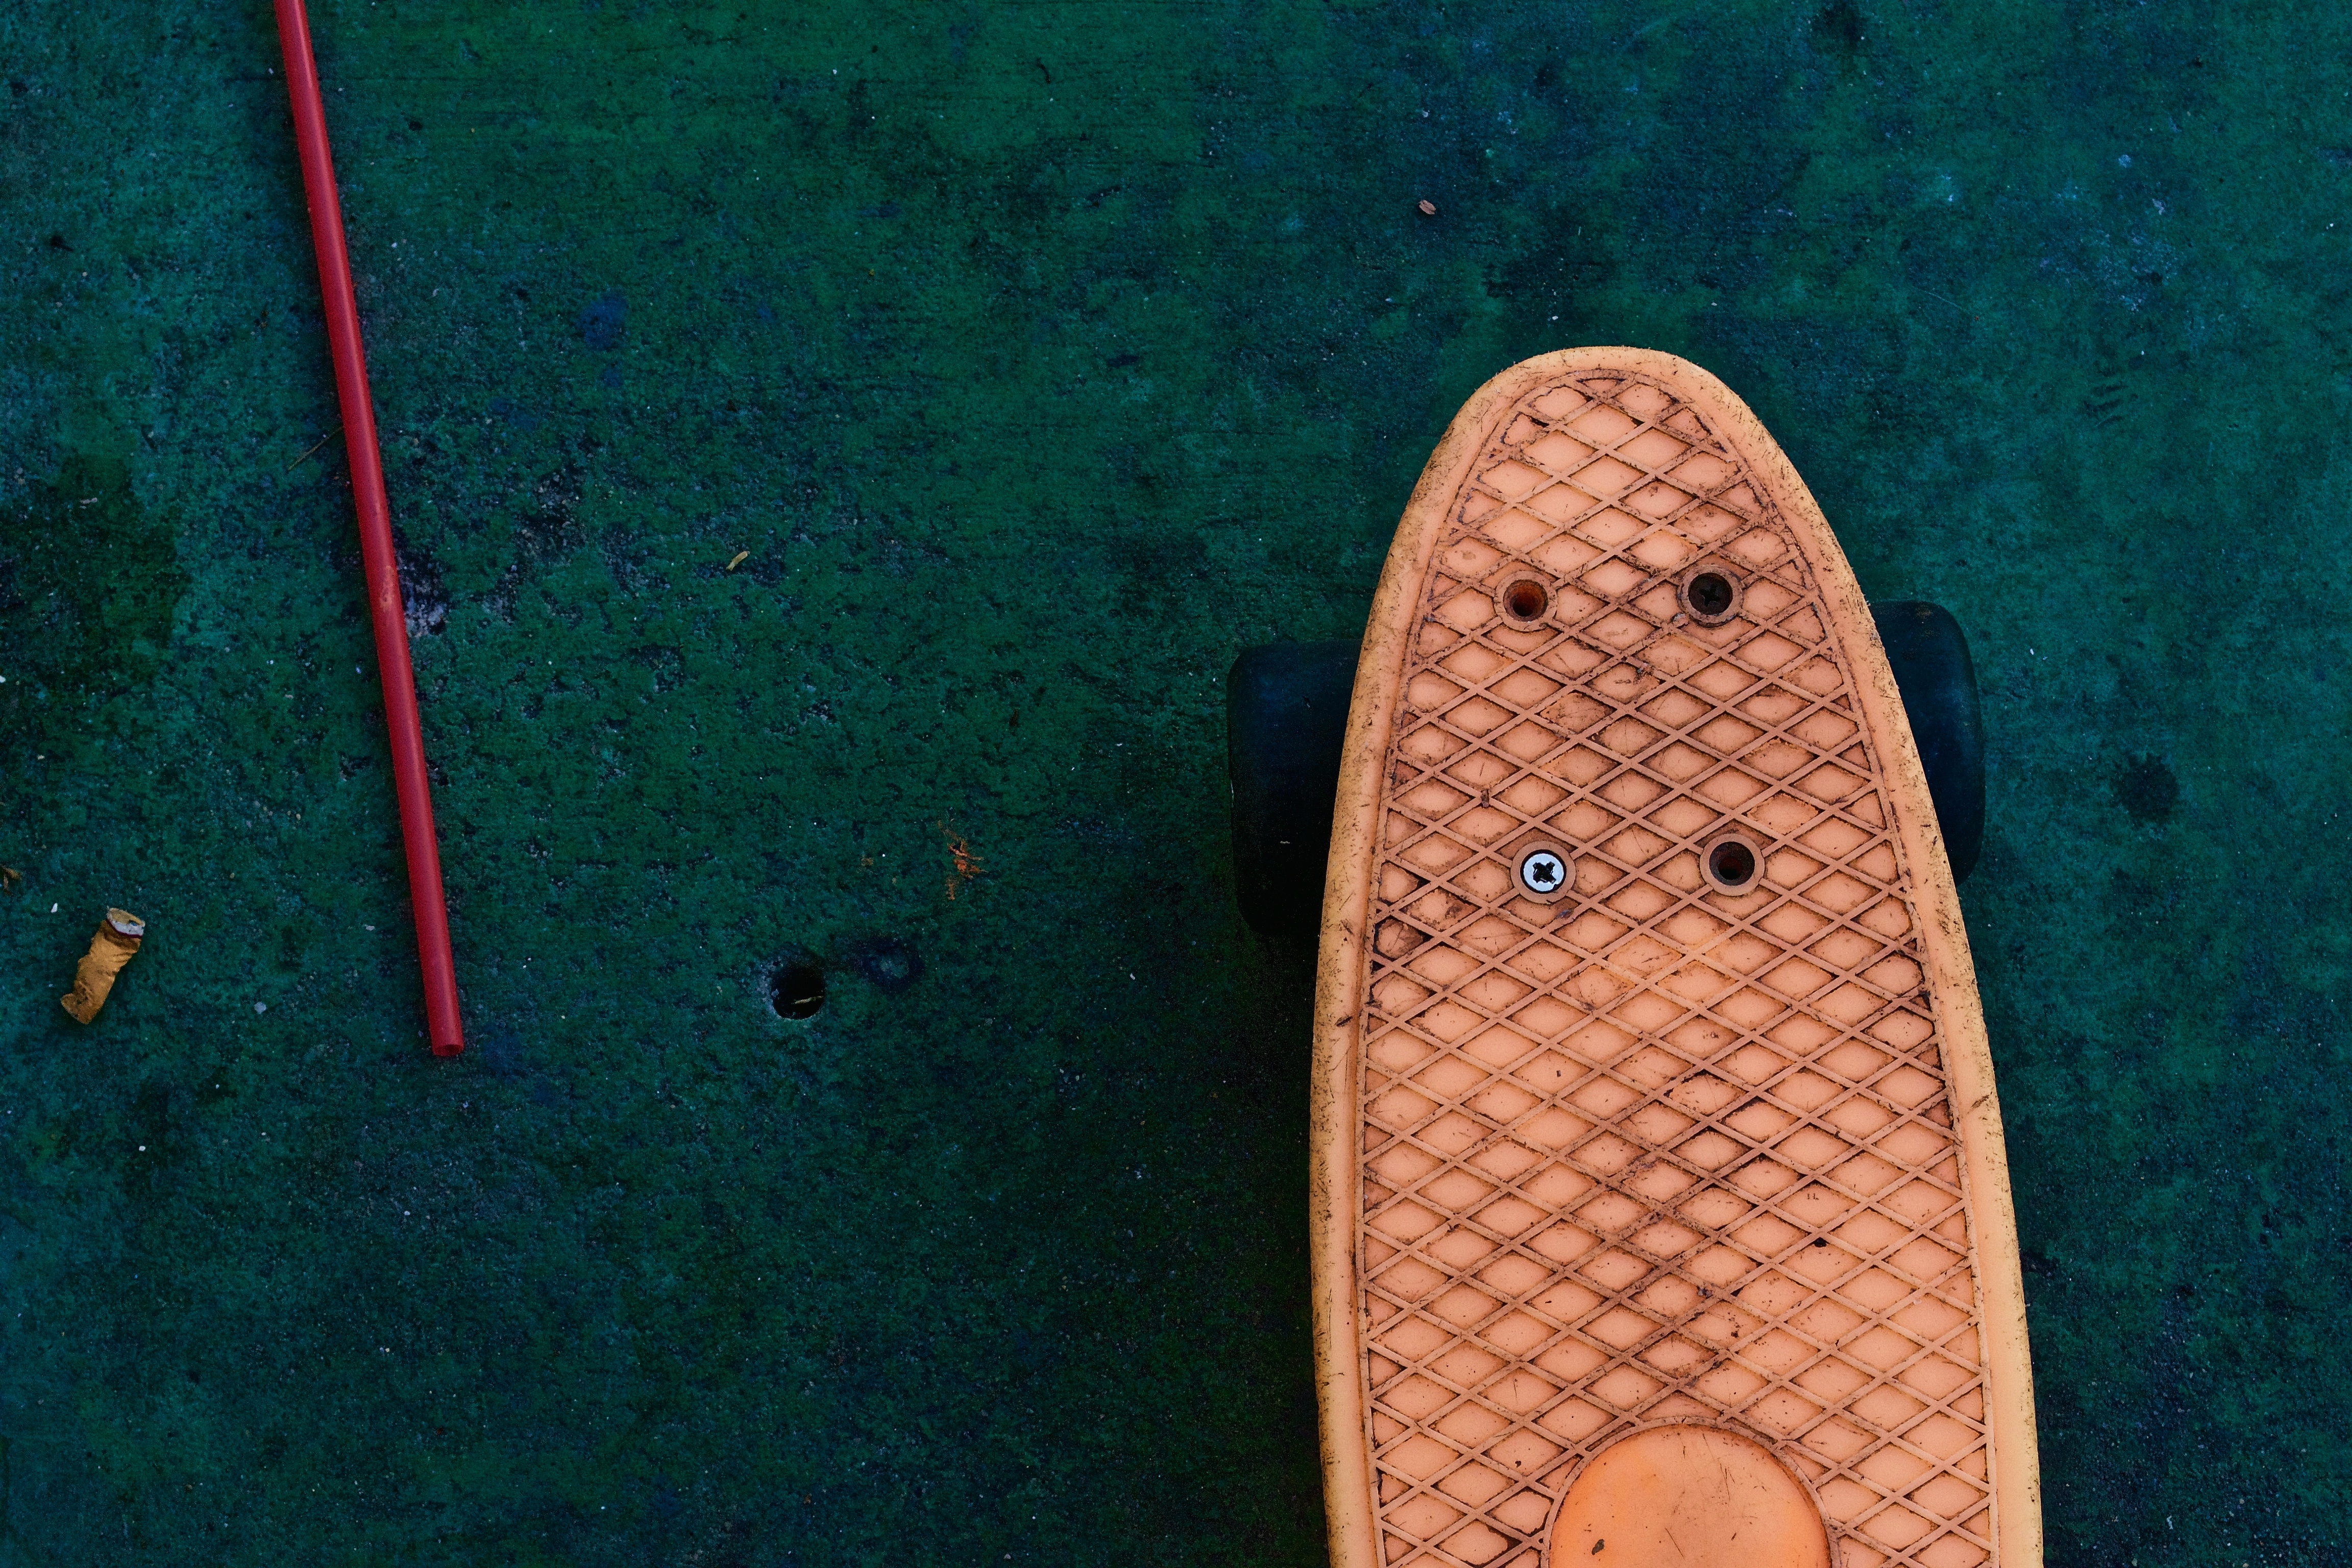
shoe, leg, pattern, green, color, surfboard, arm, human body, footwear, shape, surfing equipment and supplies